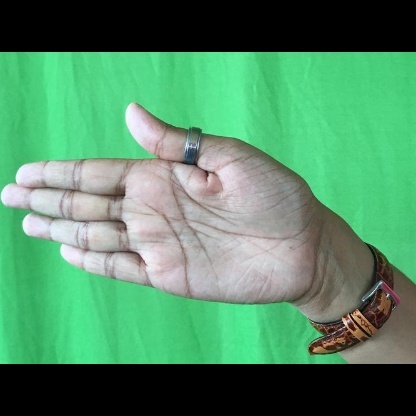
Mudra: Ardhachandran